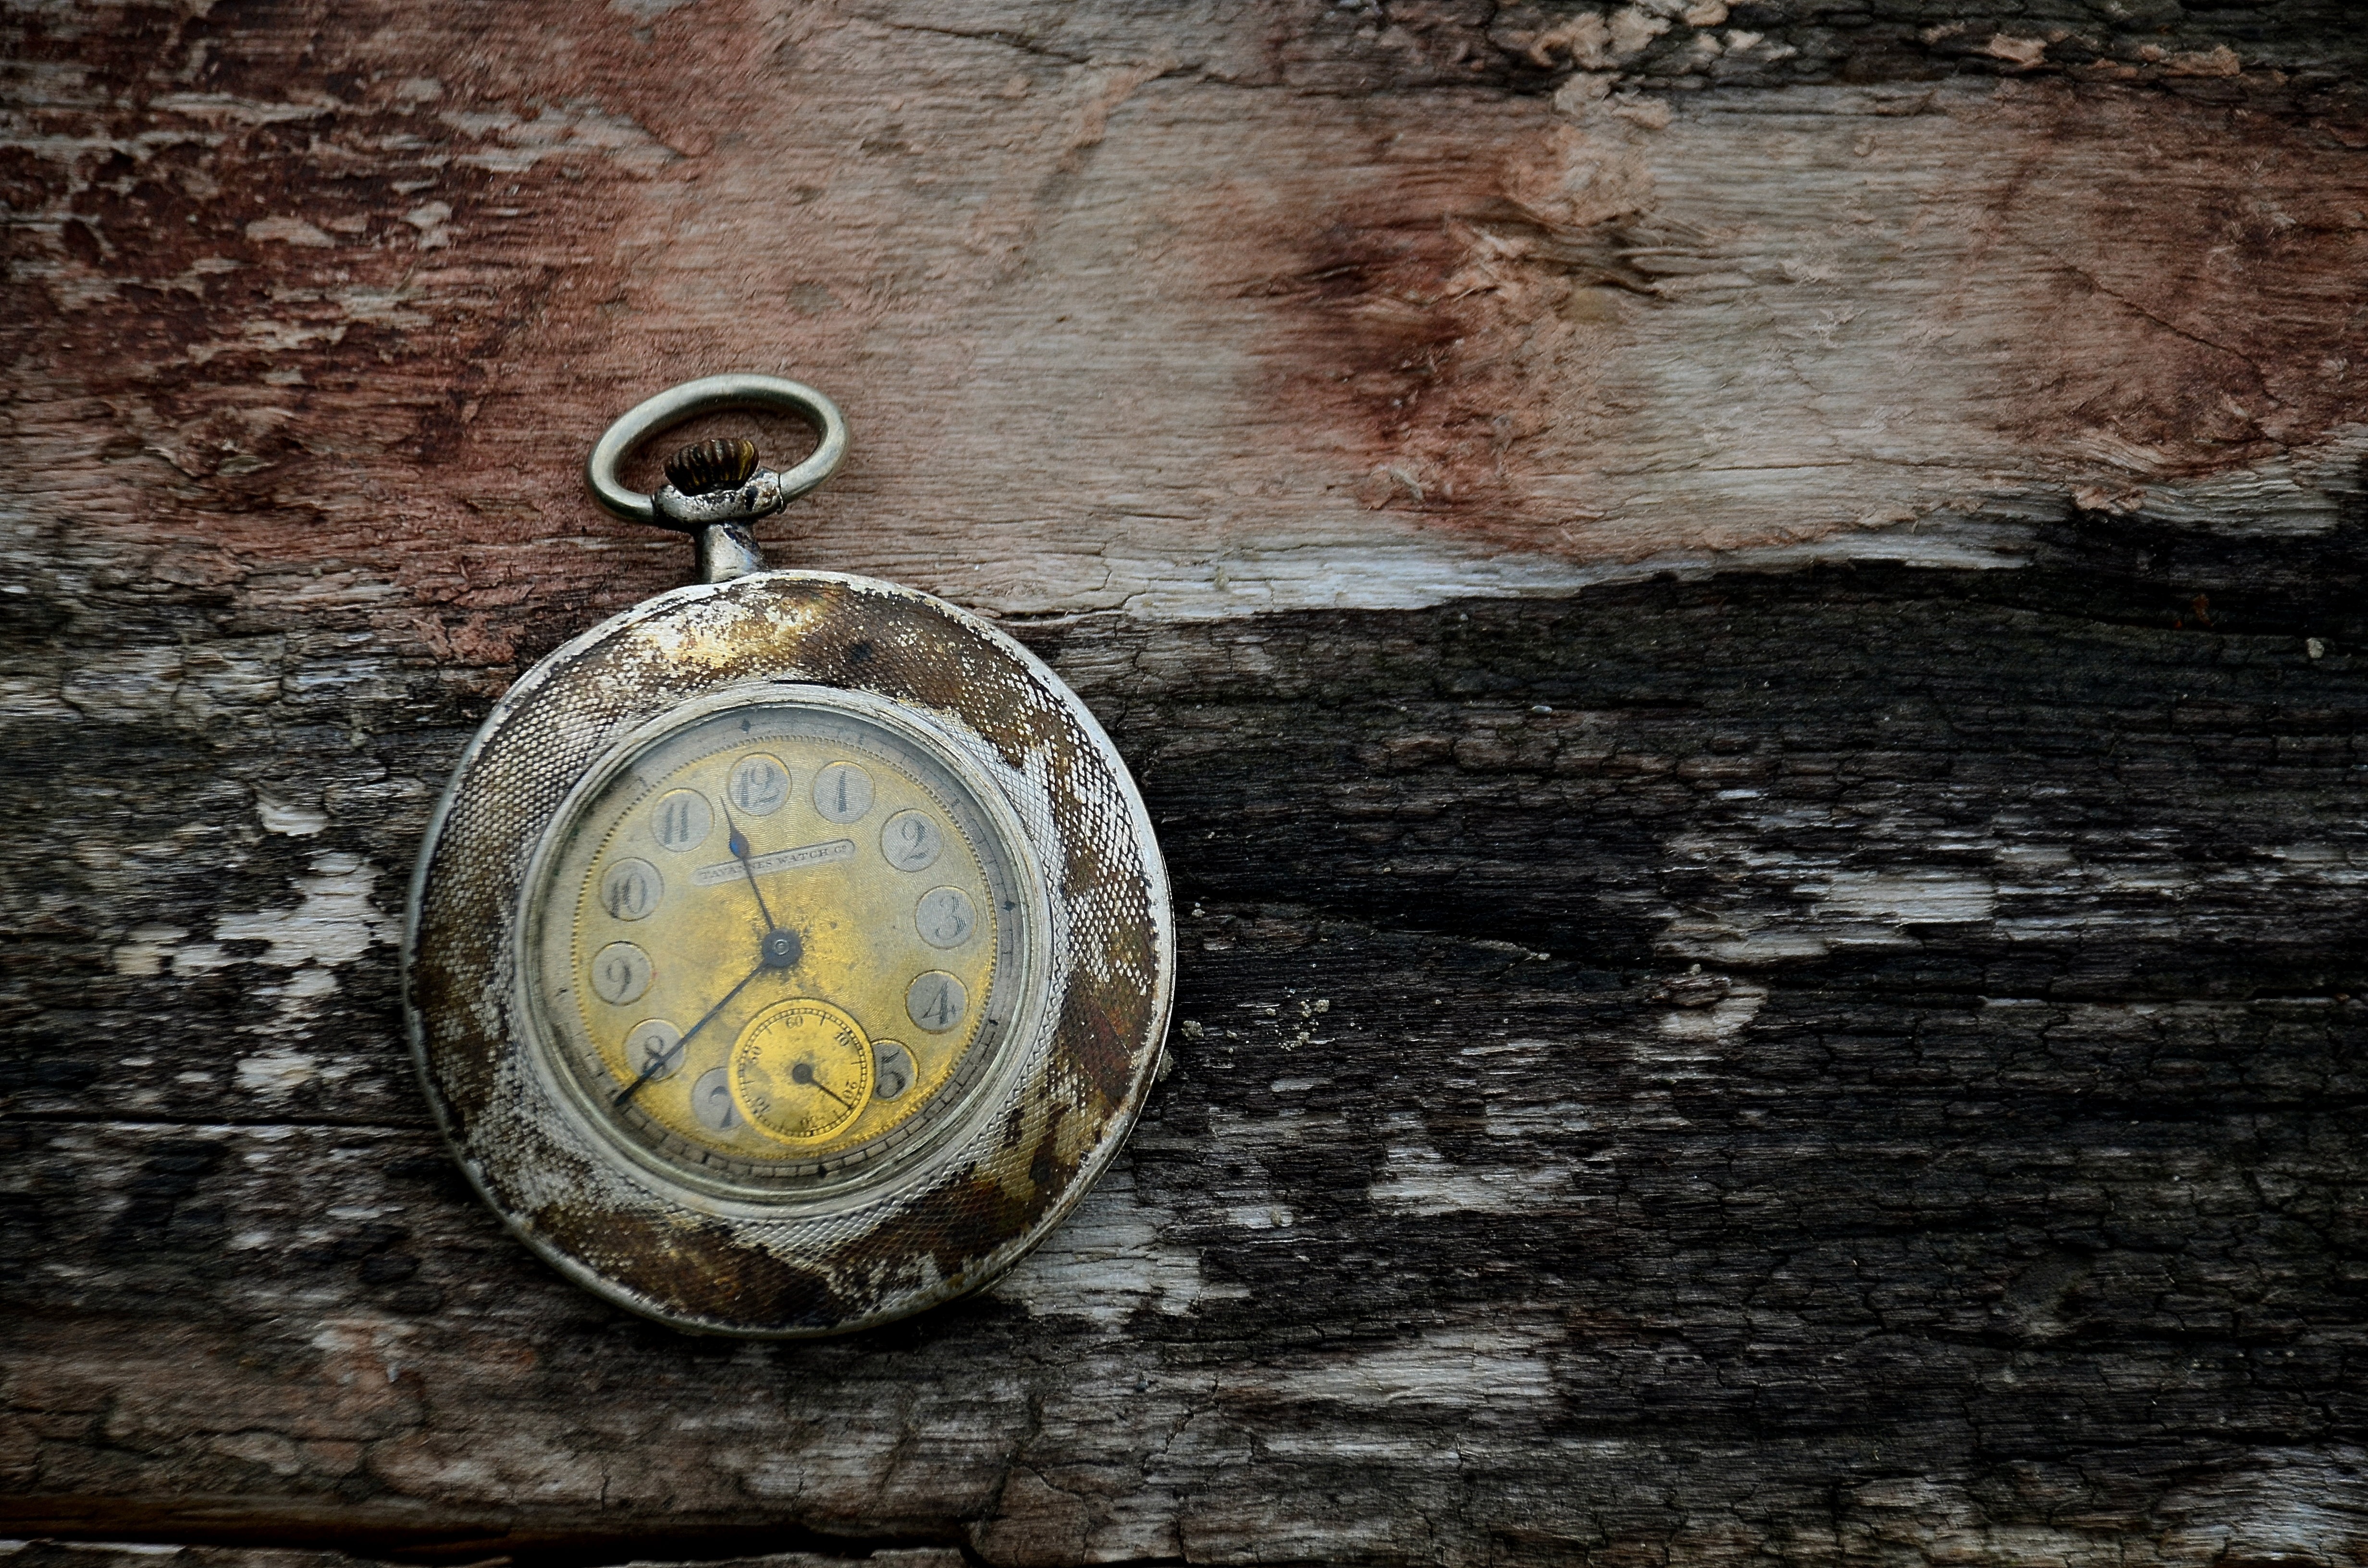
water, antique, texture, time, old, reflection, metal, style, pass, still life photography